2/4th Machine Gun Battalion (Australia)

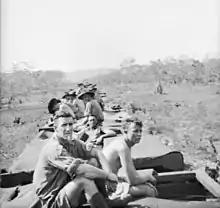
Soldiers from the 2/4th on a troop train

In mid-1940, amid the tide of German successes in Europe, there was an influx of volunteers for the 2nd AIF. As a result, the Australian government decided to raise a third volunteer division for overseas service, named the 8th Division. Established around three infantry brigades—the 22nd, 23rd and 27th—the division was supported by corps troops including engineers, cavalry, artillery, pioneers and a machine gun battalion for direct fire support. Within this formation, the 2/4th Machine Gun Battalion came into being on 25 November 1940, when Lieutenant Colonel Michael Anketell, a First World War veteran who had commanded a Militia infantry battalion before the war, established his headquarters at Northam Camp, near Perth, Western Australia. While the rest of the 8th Division had drawn its personnel mainly from the more populous eastern states of New South Wales and Victoria, the decision was made to select personnel for the 2/4th only from those who were already enlisted and conducting training in the west. While potentially parochial, it was a primarily a pragmatic decision to reduce the time it would take to concentrate the unit and complete its training.